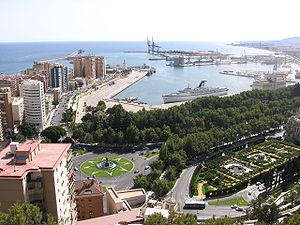
Málaga
Málagas havn
Málaga er en havneby i Andalusien i det sydlige Spanien. Málaga, der ligger på Costa del Sol-kysten, er hovedbyen i provinsen Málaga. Byen har 568.479 indbyggere og er dermed den 6. største by i Spanien, efter Madrid, Barcelona, Valencia, Sevilla og Zaragoza. Floden Guadalmedina flyder gennem byen og deler den i to, hvor den gamle bykerne ligger på flodens venstre bred.